Alexander Hessel

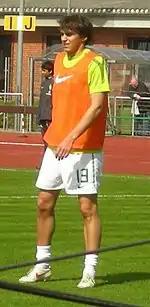
Hessel in 2011

Alexander Hessel (born 26 May 1988) is a German former professional footballer who plays as a centre-back.